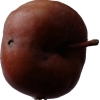
Label: Apple 18